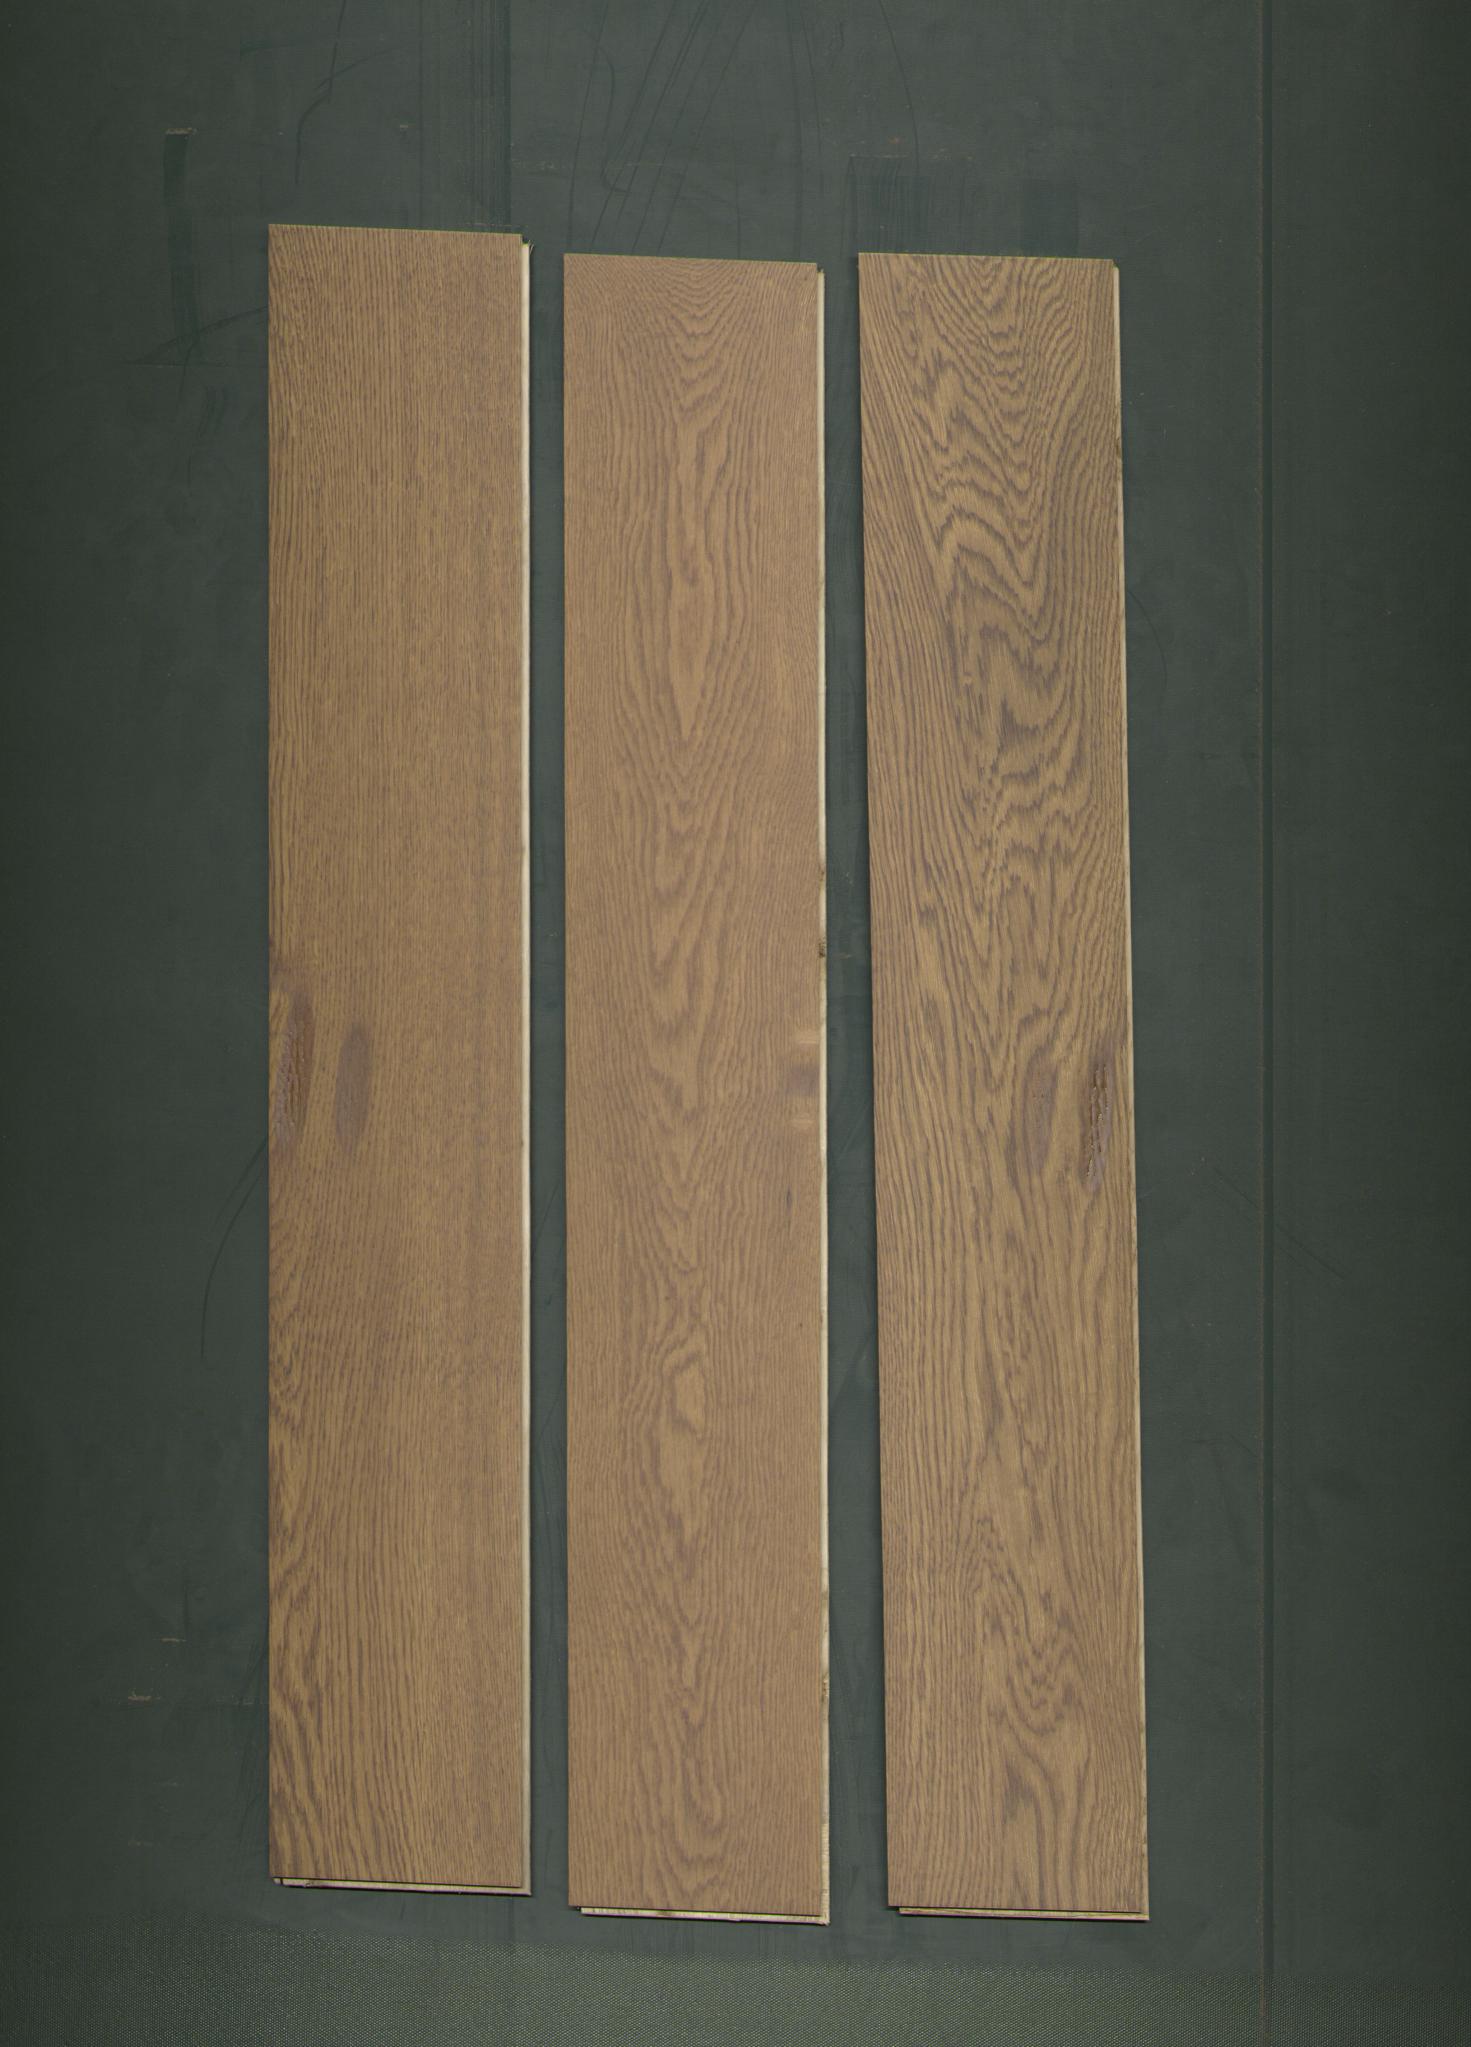
Label: mixers